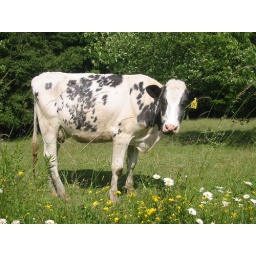
Cattle/cows grazing on top of a pasture near an old back road in Ashford Hollow, NY. Summer, July